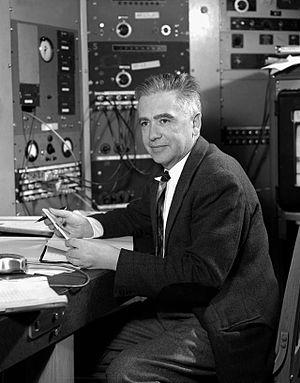
2 février : découverte d’Elara, septième satellite de Jupiter par Charles Dillon Perrine.
Aout
Tivoli est une ville de la province de Rome, dans la région du Latium, en Italie. Très ancienne cité datant d'avant la colonisation romaine, elle fut, selon la tradition et quelques éléments archéologiques, fondée en 1215 av. J.-C., bien que ses plus anciens vestiges, que constituent les murs d'enceinte, datent du IVᵉ siècle av. J.-C. Elle connut, sous le nom de « Tibur », un apogée durant la période romaine, avec la construction par l'empereur Hadrien de sa résidence de villégiature, la villa d'Hadrien, au début du IIᵉ siècle. Durant toute cette période, la ville s'enrichit grâce à l'extraction de travertin, servant à la construction des palais romains, et également grâce à ses eaux thermales réputées. De la Renaissance au XIXᵉ siècle, divers cardinaux et papes relèvent l'attrait de la ville par la construction de la villa d'Este, qui reste l'un des plus importants exemples et modèles de jardins d'eau de cette période, ayant attiré de très nombreux artistes européens, peintres, poètes ou musiciens voyageant dans la campagne romaine.